Ampton Hall

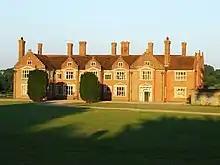
Ampton Hall

Ampton Hall is a Grade II-listed Jacobean style manor house in Ampton, Suffolk, England.